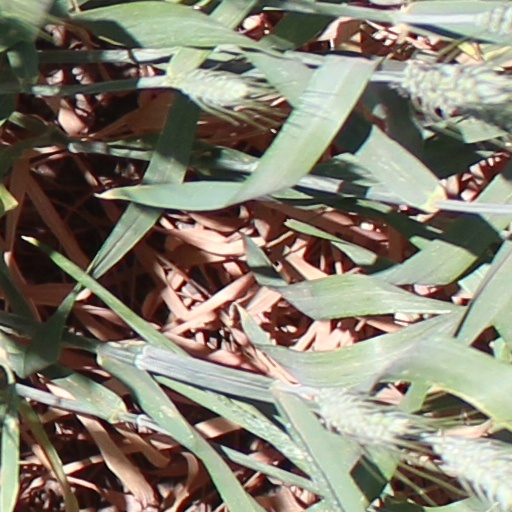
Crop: wheat